Les Pas perdus

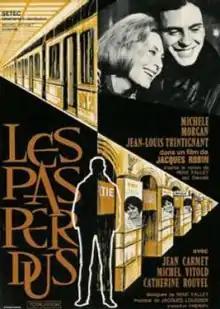

Les Pas perdus (English title: The Last Steps) is a 1964 French drama film directed by Jacques Robin who co-wrote screenplay with René Fallet, based on novel by René Fallet. The film stars Michèle Morgan and Jean-Louis Trintignant.